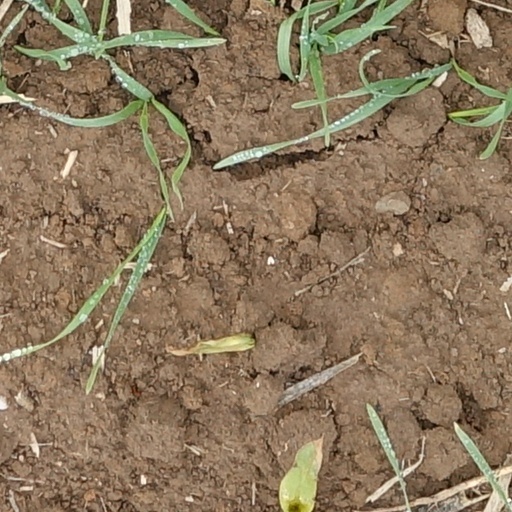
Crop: wheat